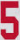
Number: 5